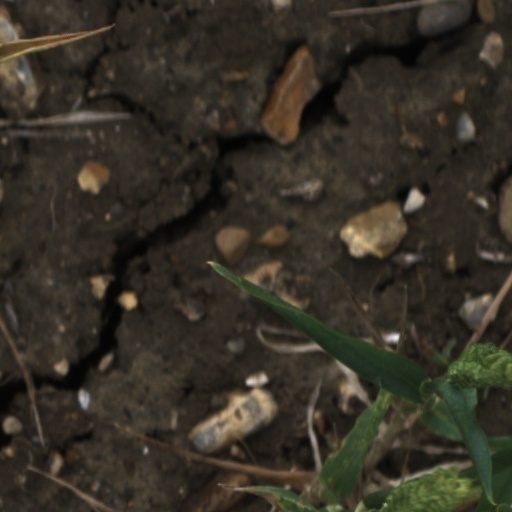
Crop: wheat